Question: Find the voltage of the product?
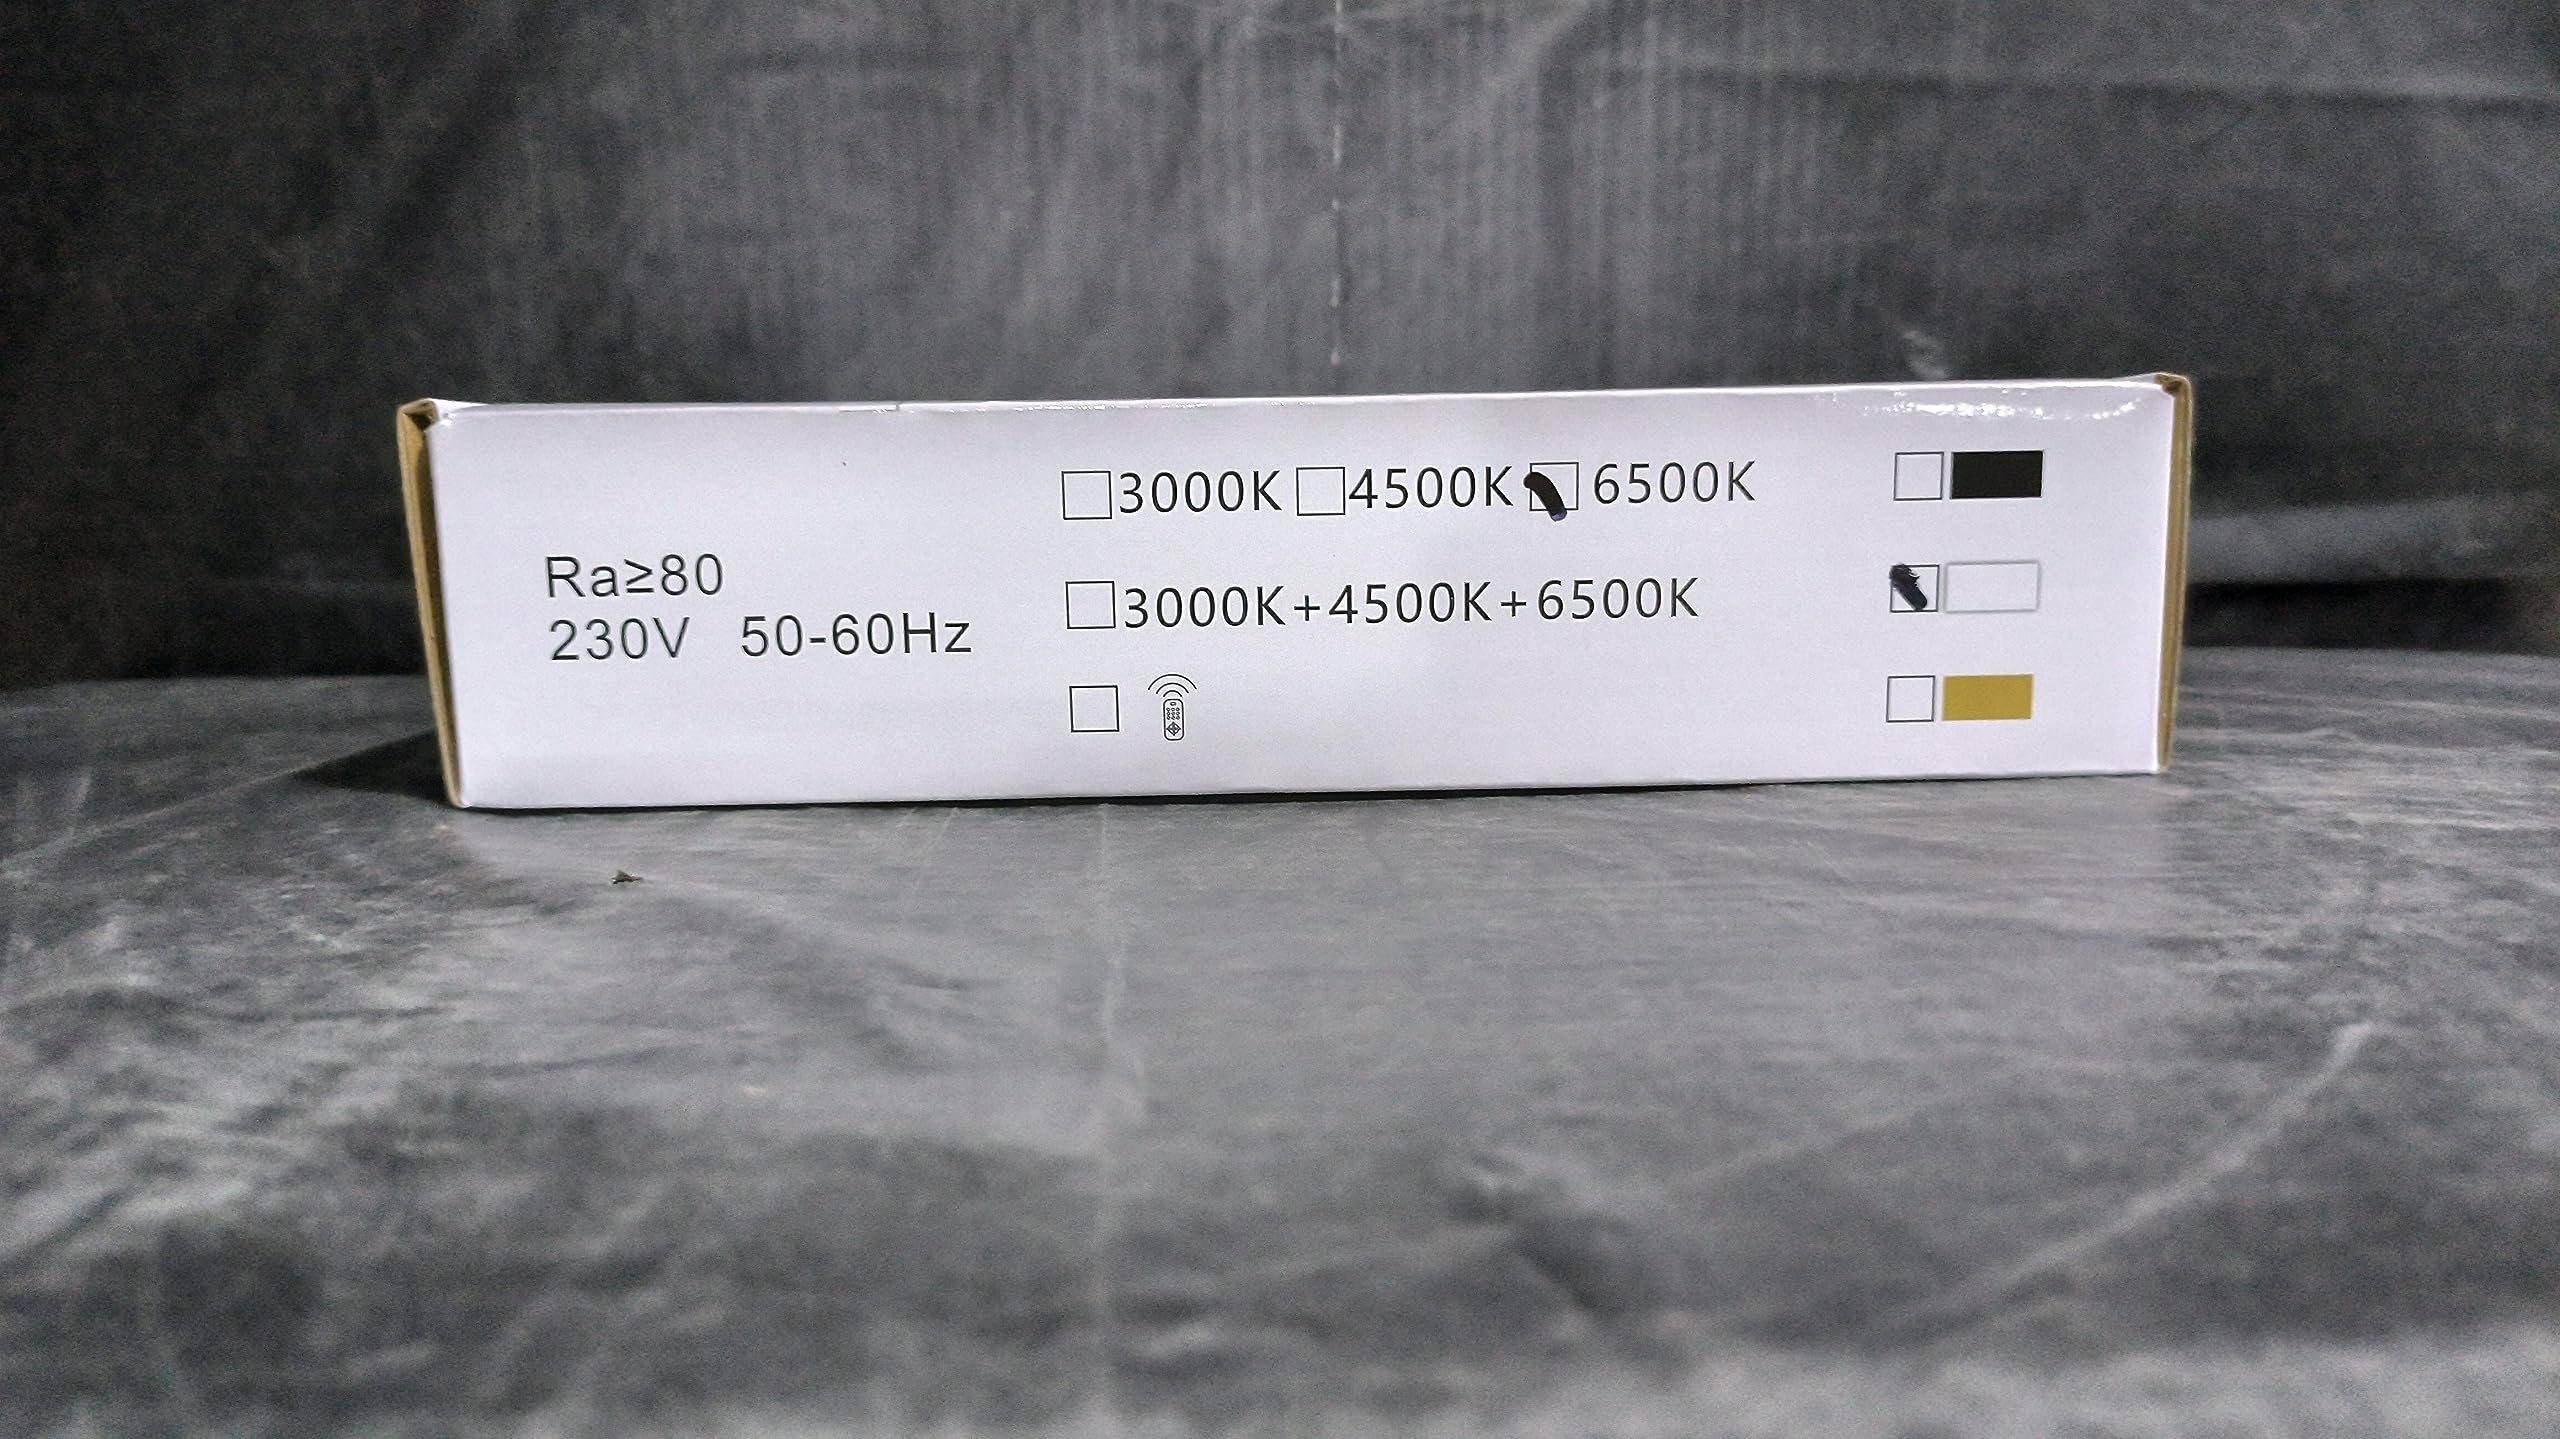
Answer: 230.0 volt